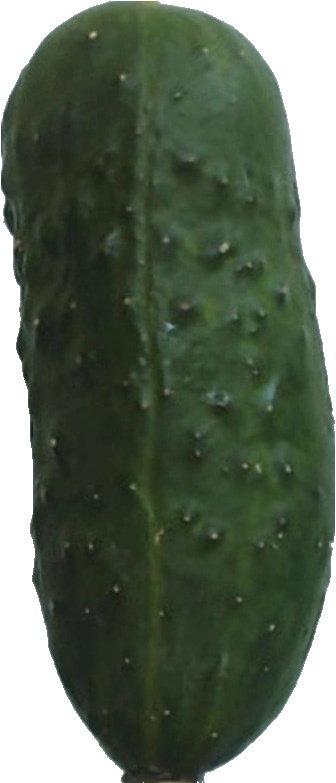
Label: cucumber_1